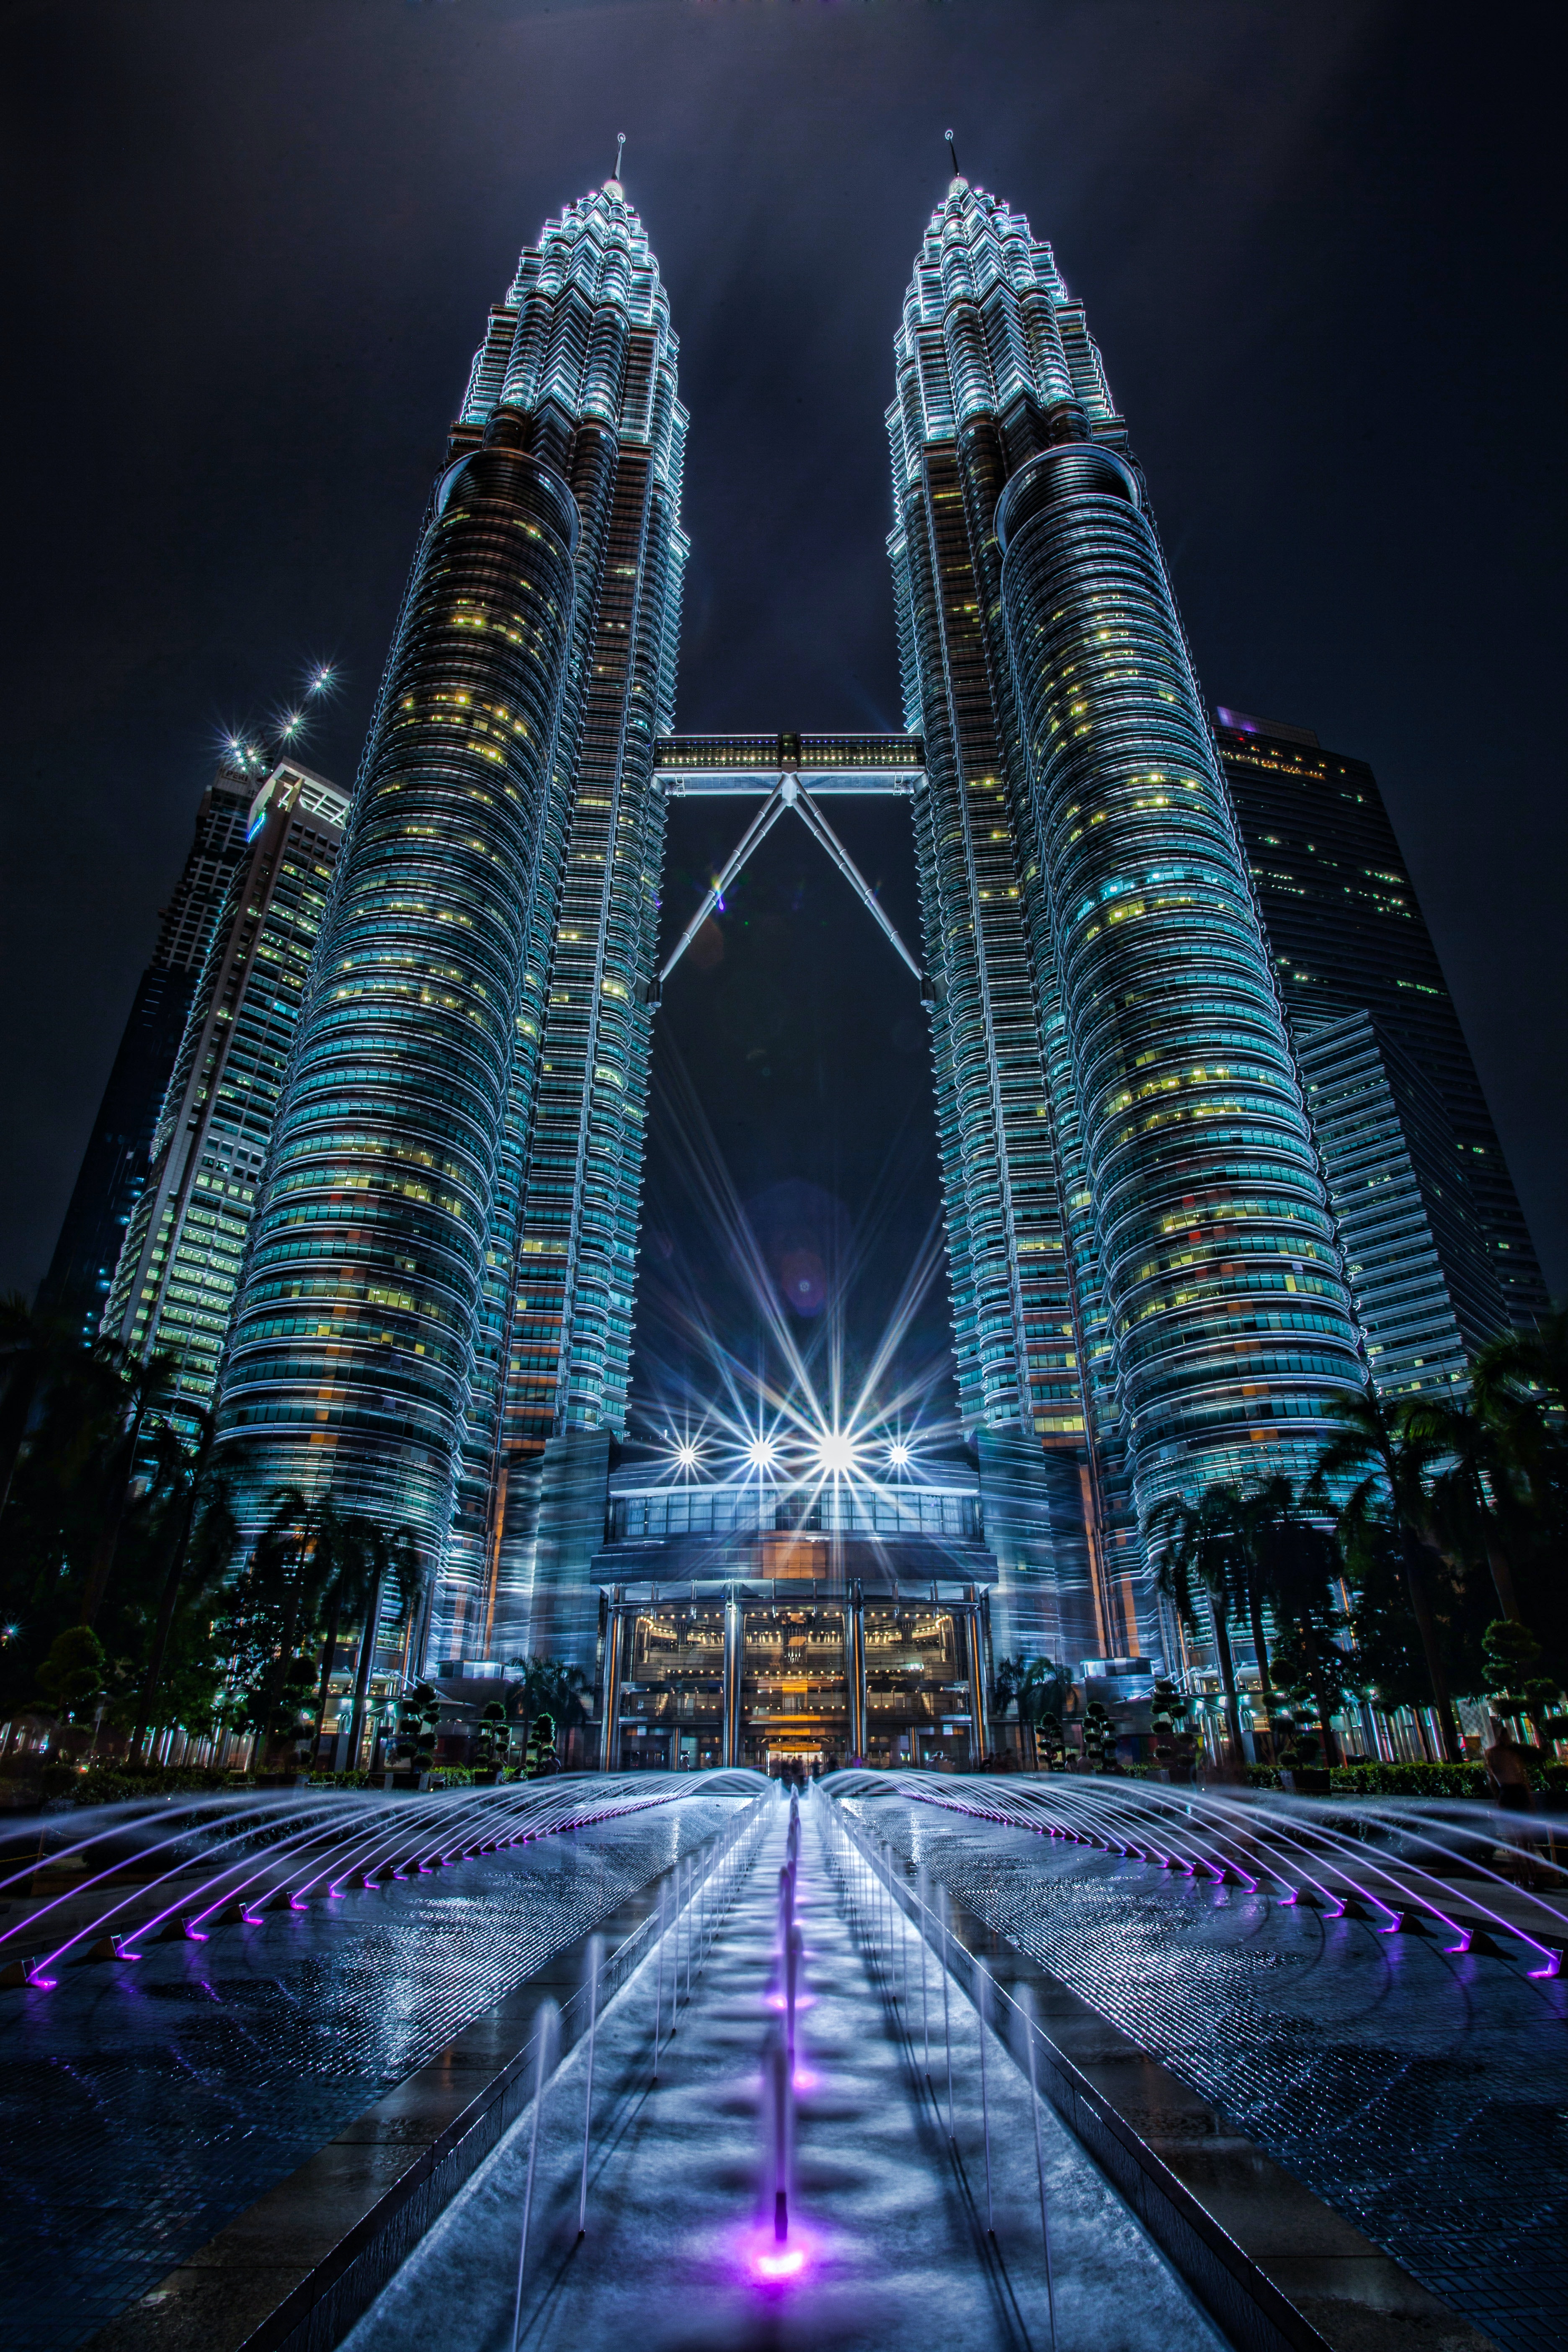
natural, building, skyscraper, sky, nature, world, tower, purple, tower block, architecture, tree, condominium, plant, cityscape, city, metropolis, electricity, landmark, metropolitan area, symmetry, urban area, midnight, commercial building, human settlement, facade, reflection, electric blue, mixed use, darkness, event, headquarters, winter, downtown, night, art, nonbuilding structure, evening, corporate headquarters, skyline, magenta, landscape, dusk, tourist attraction, light fixture, fun, street, bridge